Letter to Fanny McCullough

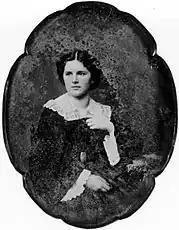
Fanny McCullough

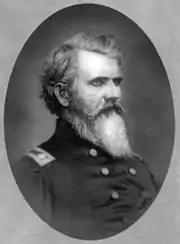
William McCullough

In December 1862, President of the United States Abraham Lincoln sent a brief consoling letter to Fanny McCullough, the daughter of lieutenant colonel William McCullough, following his death in the American Civil War.